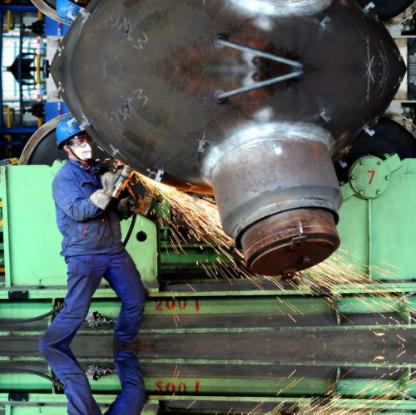
Objects in the image:
label: helmet
label: helmet